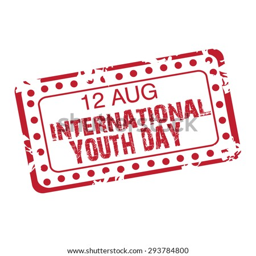
vector illustration of a grungy stamp for holiday .